Toronto Theatre District

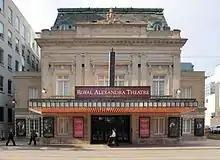
The Royal Alexandra Theatre, Toronto, built in 1907.

The Toronto Theatre District is a part of the Toronto Entertainment District in Downtown Toronto that contains the largest concentration of stage theatres in Canada. It is the third largest English-speaking theatre district in the world, after West End in London and Broadway in New York City.